Premier League 10 Seasons Awards

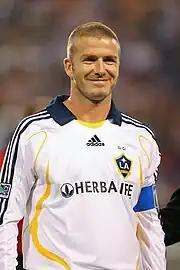
David Beckham in 2007 playing for Los Angeles Galaxy

The award for Goal of the Decade was given to Manchester United midfielder David Beckham, for his goal against Wimbledon at Selhurst Park on 17 August 1996, the opening day of the 1996–97 league season. After goals from Eric Cantona on 25 minutes and Denis Irwin on 58 minutes, Beckham's goal was the last of a 3–0 win for United in the last minute of normal time (90 minutes). Beckham's audacious 60-yard strike was made from 1 yard inside his own half (i.e. behind the half-way line) wide out on the right hand side of the pitch, and passed over the Wimbledon goalkeeper Neil Sullivan's head into the goal.